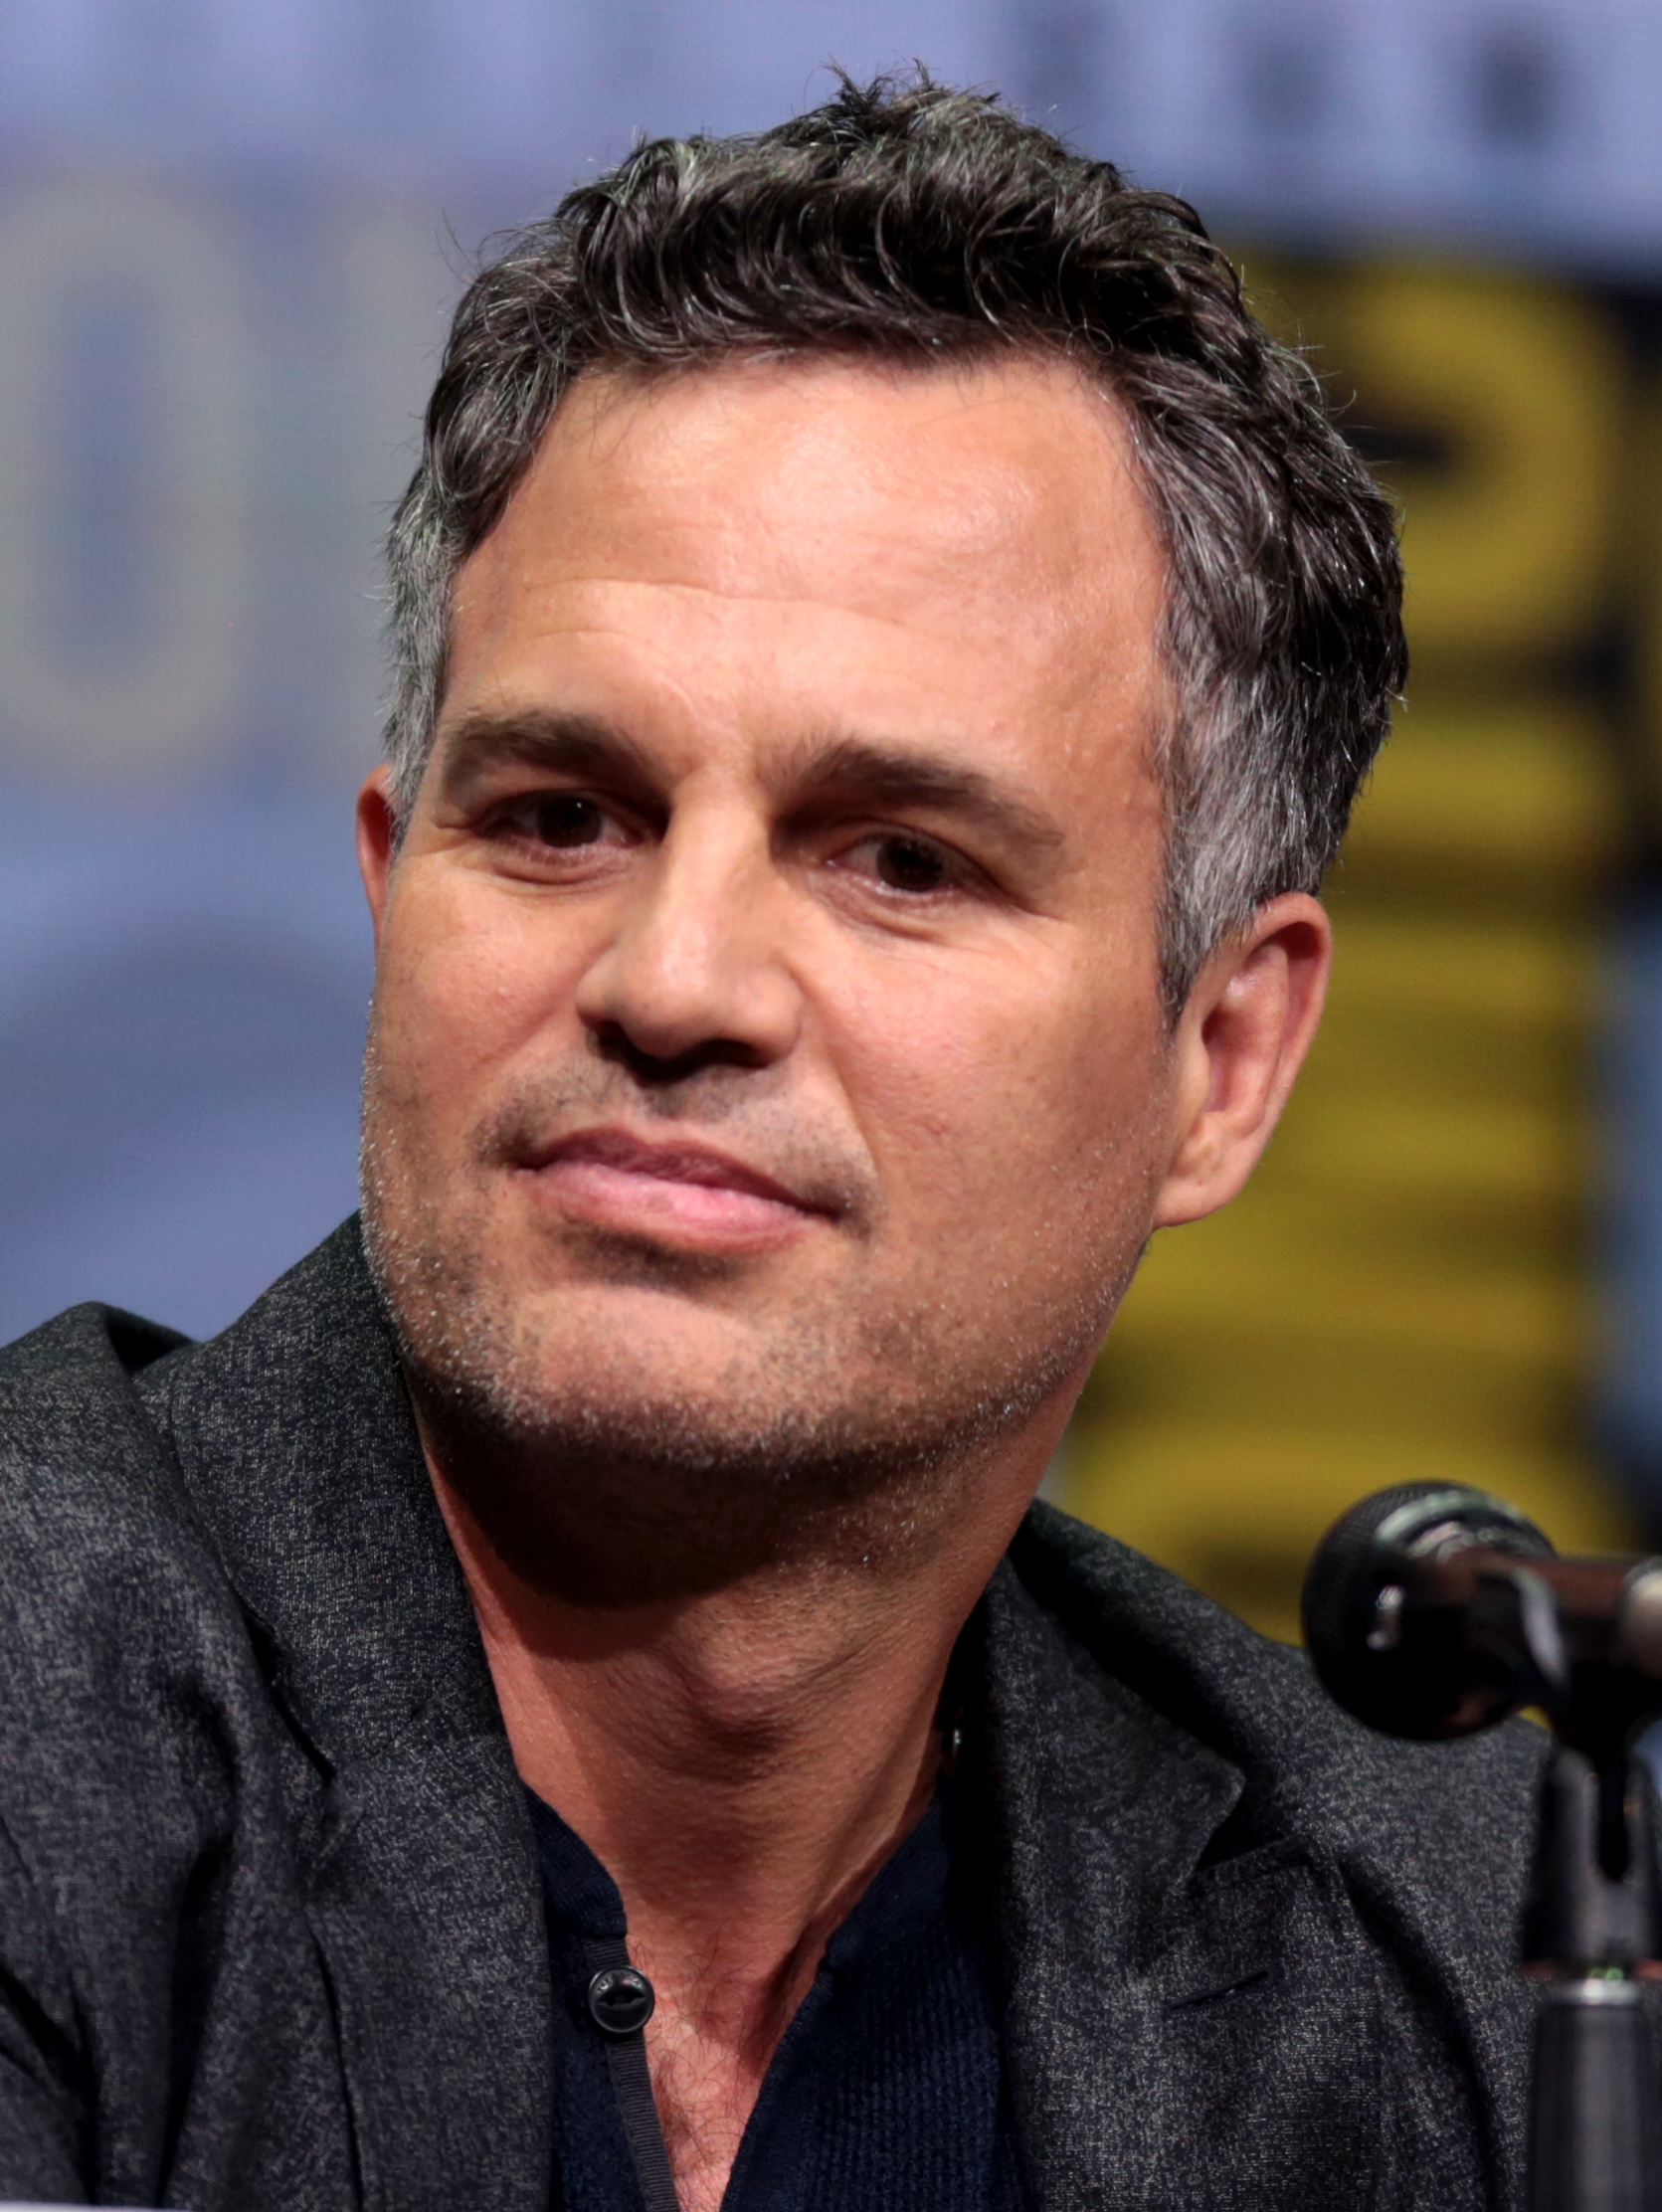
มาร์ก รัฟฟาโล

| name = มาร์ก รัฟฟาโล
| native_name = Mark Ruffalo
| image = Mark Ruffalo (36201774756) (cropped).jpg
| caption = รัฟฟาโลที่งานแซนดีเอโก คอมมิกคอน ประจำปี ค.ศ. 2017
| birth_name = มาร์ก แอลัน รัฟฟาโล
| birth_place = เคโนชา รัฐวิสคอนซิน สหรัฐ
| years_active = 1989–ปัจจุบัน
| children = 3 คน
| party = พรรคเดโมแครต (สหรัฐ)|เดโมแครต
| signature = Mark Ruffalo's signature.svg
มาร์ก แอลัน รัฟฟาโล () เกิด 22 พฤศจิกายน ค.ศ. 1967 เป็นนักแสดง ผู้สร้างภาพยนตร์ และนักกิจกรรม ชาวอเมริกัน เขามีผลงานบนจอโทรทัศน์ครั้งแรก 1 ตอนกับรายการ "CBS Summer Playhouse" (1989) จากนั้นรับบทเล็ก ๆ ในภาพยนตร์หลายเรื่อง เขายังเป็นส่วนหนึ่งในนักแสดงดั้งเดิมของ "This Is Our Youth" (1996) ที่ทำให้เขาได้รับการเสนอชื่อเข้าชิงอินดิเพนเดนต์สปิริตอะวอร์ด สาขานักแสดงนำชายยอดเยี่ยม จากนั้นรับบทบาทในภาพยนตร์ "13 Going on 30" (2004), "Eternal Sunshine of the Spotless Mind" (2004)", Zodiac (film)|Zodiac" (2007) และ "What Doesn't Kill You" (2008) ในปี 2010 เขาแสดงในหนังแนวขู่ขวัญทางจิตวิทยาเรื่อง Shutter Island (film)|"Shutter Island" และแสดงหนังรักตลกเรื่อง The Kids Are All Right (film)|"The Kids Are All Right" จากนั้นเขาได้รับการเสนอชื่อเข้าชิงรางวัลสมาคมนักแสดงภาพยนตร์และโทรทัศน์ รางวัลแบฟตา รางวัลออสการ์ สาขานักแสดงสมทบชายยอดเยี่ยม เขายังได้ร่วมแสดงในภาพยนตร์ลึกลับเรื่อง "Now You See Me (film)|Now You See Me" และ "Now You See Me 2" ในบท ดีแลน โรดส์
รัฟฟาโลเริ่มมีชื่อเสียงระดับนานาชาติจากการรับบทเป็นตัวละครในมาร์เวลคอมิกส์ ในบทบรูซ แบนเนอร์/ฮัลค์ ในจักรวาลภาพยนตร์มาร์เวล (แทนเอ็ดเวิร์ด นอร์ตัน ที่รับบทในเรื่อง "The Incredible Hulk (film)|The Incredible Hulk" ออกในปี 2008) โดยเริ่มต้นจาก "The Avengers (2012 film)|The Avengers" (2012) และต่อมากับ "Iron Man 3" (2013), "Avengers: Age of Ultron" (2015), "Thor: Ragnarok" (2017), "Avengers: Infinity War" (2018) รวมถึง"อเวนเจอร์ส: เผด็จศึก|Avengers: Endgame" (2019)
เขาทั้งแสดงและเป็นผู้ร่วมอำนวยการสร้างในภาพยนตร์ทางโทรทัศน์แนวชีวิตเรื่อง The Normal Heart (film)|"The Normal Heart" ที่ทำให้เขาได้รับการเสนอชื่อเข้าชิงรางวัลเอมมีไพรม์ไทม์ ในสาขาภาพยนตร์โทรทัศน์โดดเด่น และได้รับรางวัลแซกอวอร์ดในสาขานักแสดงยอดเยี่ยมจากภาพยนตร์โทรทัศน์ ในปีเดียวกันนี้ เขารับบท เดฟ ชูลซ์ใน "Foxcatcher" ทำให้เขาได้รับการเสนอชื่ออีกหลายรางวัล อย่าง รางวัลลูกโลกทองคำ และรางวัลออสการ์ สาขานักแสดงสมทบชายยอดเยี่ยม ในปี 2015 เขาได้รับการเสนอชื่อเข้าชิงรางวัลลูกโลกทองคำสาขานักแสดงนำชายยอดเยี่ยม ประเภทภาพยนตร์ตลกหรือเพลง จากเรื่อง "Infinitely Polar Bear" และได้รับการเสนอชื่อเข้าชิงรางวัลแบฟตาและออสการ์จากบทบาทในภาพยนตร์ชีวิตเรื่อง "Spotlight (film)|Spotlight"
==อ้างอิง==
หมวดหมู่:นักแสดงภาพยนตร์ชายชาวอเมริกัน
หมวดหมู่:ผู้อำนวยการสร้างภาพยนตร์ชาวอเมริกัน
หมวดหมู่:นักแสดงละครโทรทัศน์ชายชาวอเมริกัน